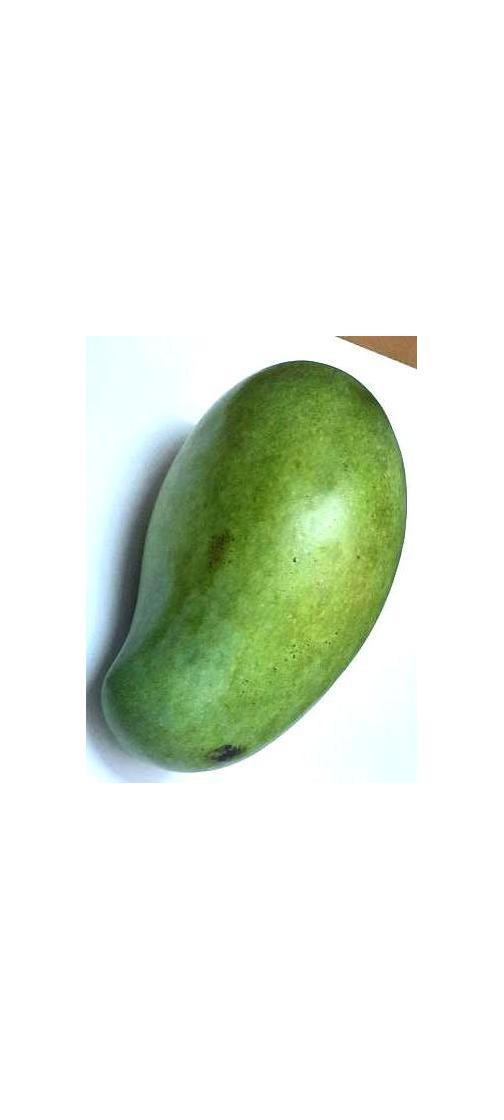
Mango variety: Rupali